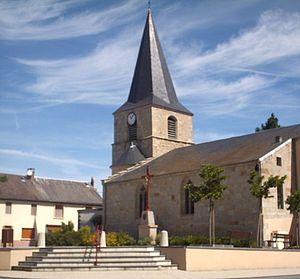
L'église Saint-Martin d'Espinasse.
Espinasse est une commune française de la région Auvergne-Rhône-Alpes, située dans le département du Puy-de-Dôme, au nord-ouest de l'arrondissement de Riom. Ses habitants sont appelés les Espinassois.